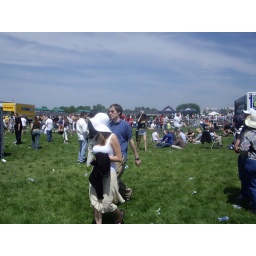
random girl in a fancy dress